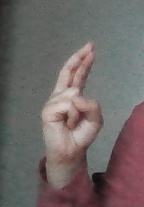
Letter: zay